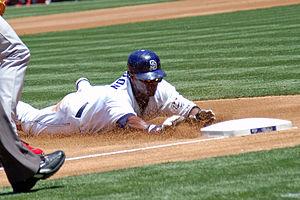
Michael Terrance Cameron est un voltigeur de centre ayant joué dans les Ligues majeures de baseball de 1995 à 2011.